Hannibal Rising

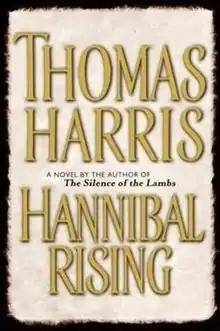
First edition cover

Hannibal Rising is a psychological horror novel by American author Thomas Harris, published in 2006. It is the fourth and final novel in Harris's series and the first novel in chronological order of the novels of Thomas Harris centered around Dr. Hannibal Lecter, serving as a prequel to his three previous books featuring his most famous character, the cannibalistic serial killer Dr. Hannibal Lecter. The novel was released with an initial printing of at least 1.5 million copies and met with a mixed critical response. Audiobook versions have also been released, with Harris reading the text. The novel was adapted (by Harris himself) into a film of the same name in 2007, directed by Peter Webber. Producer Dino De Laurentiis implied around the time of the novel's release that he had coerced Harris into writing it under threat of losing control over the Hannibal Lecter character, accounting for the perceived diminished quality from Harris' previous books.